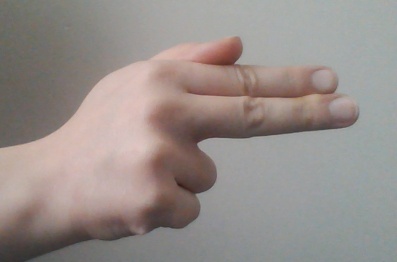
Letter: ghain